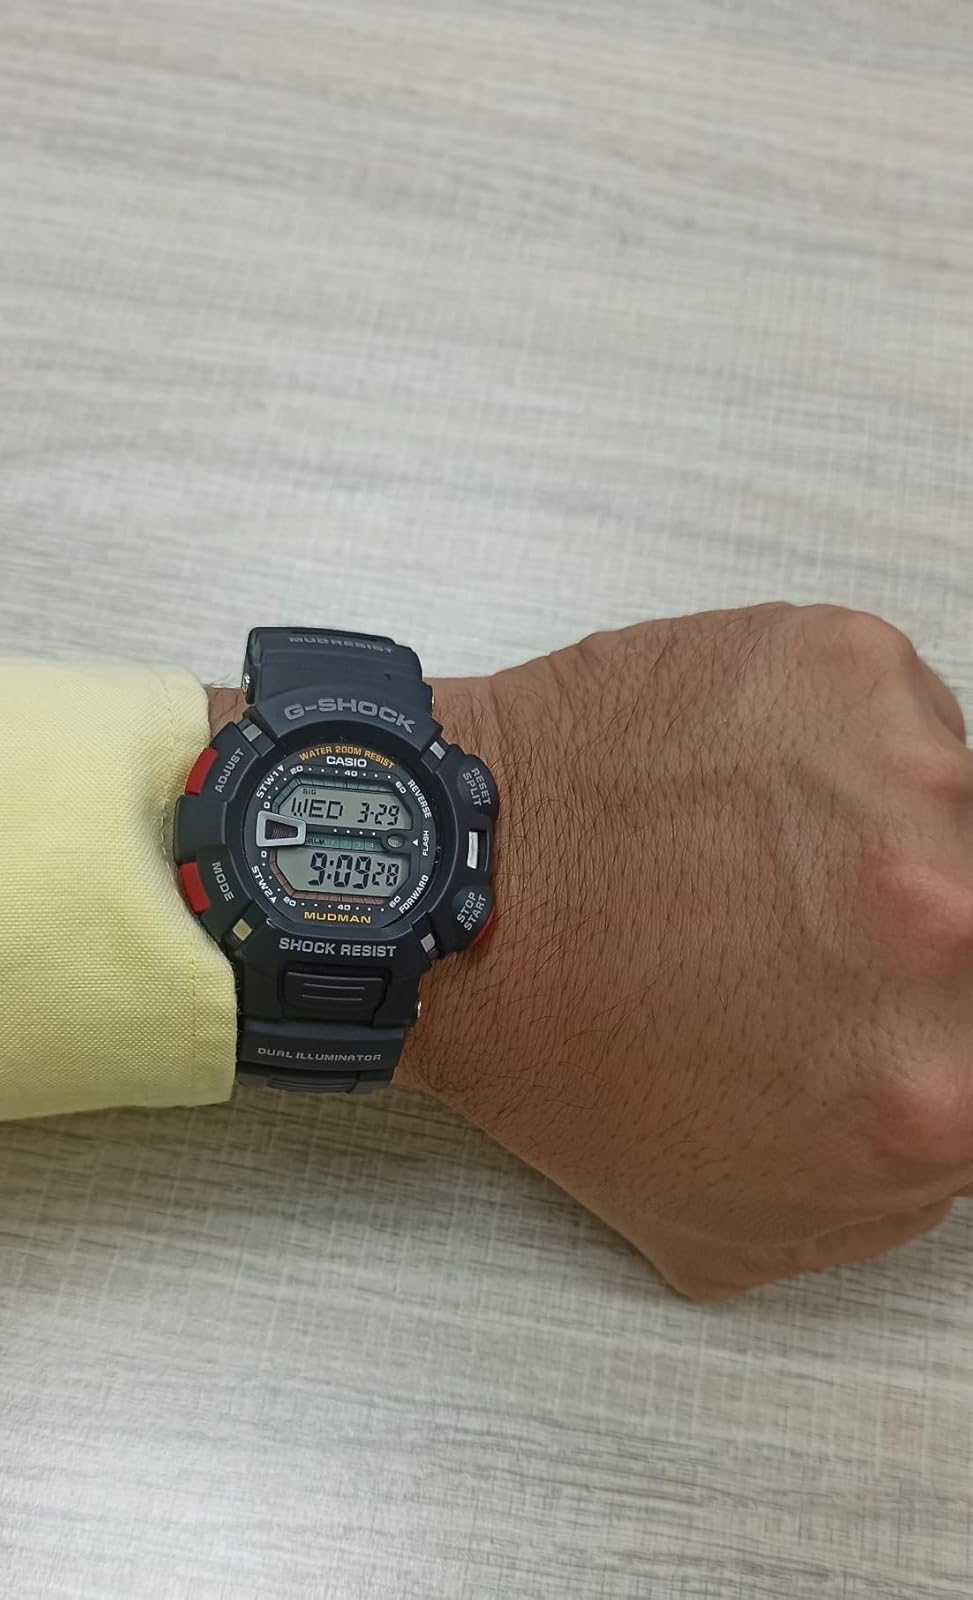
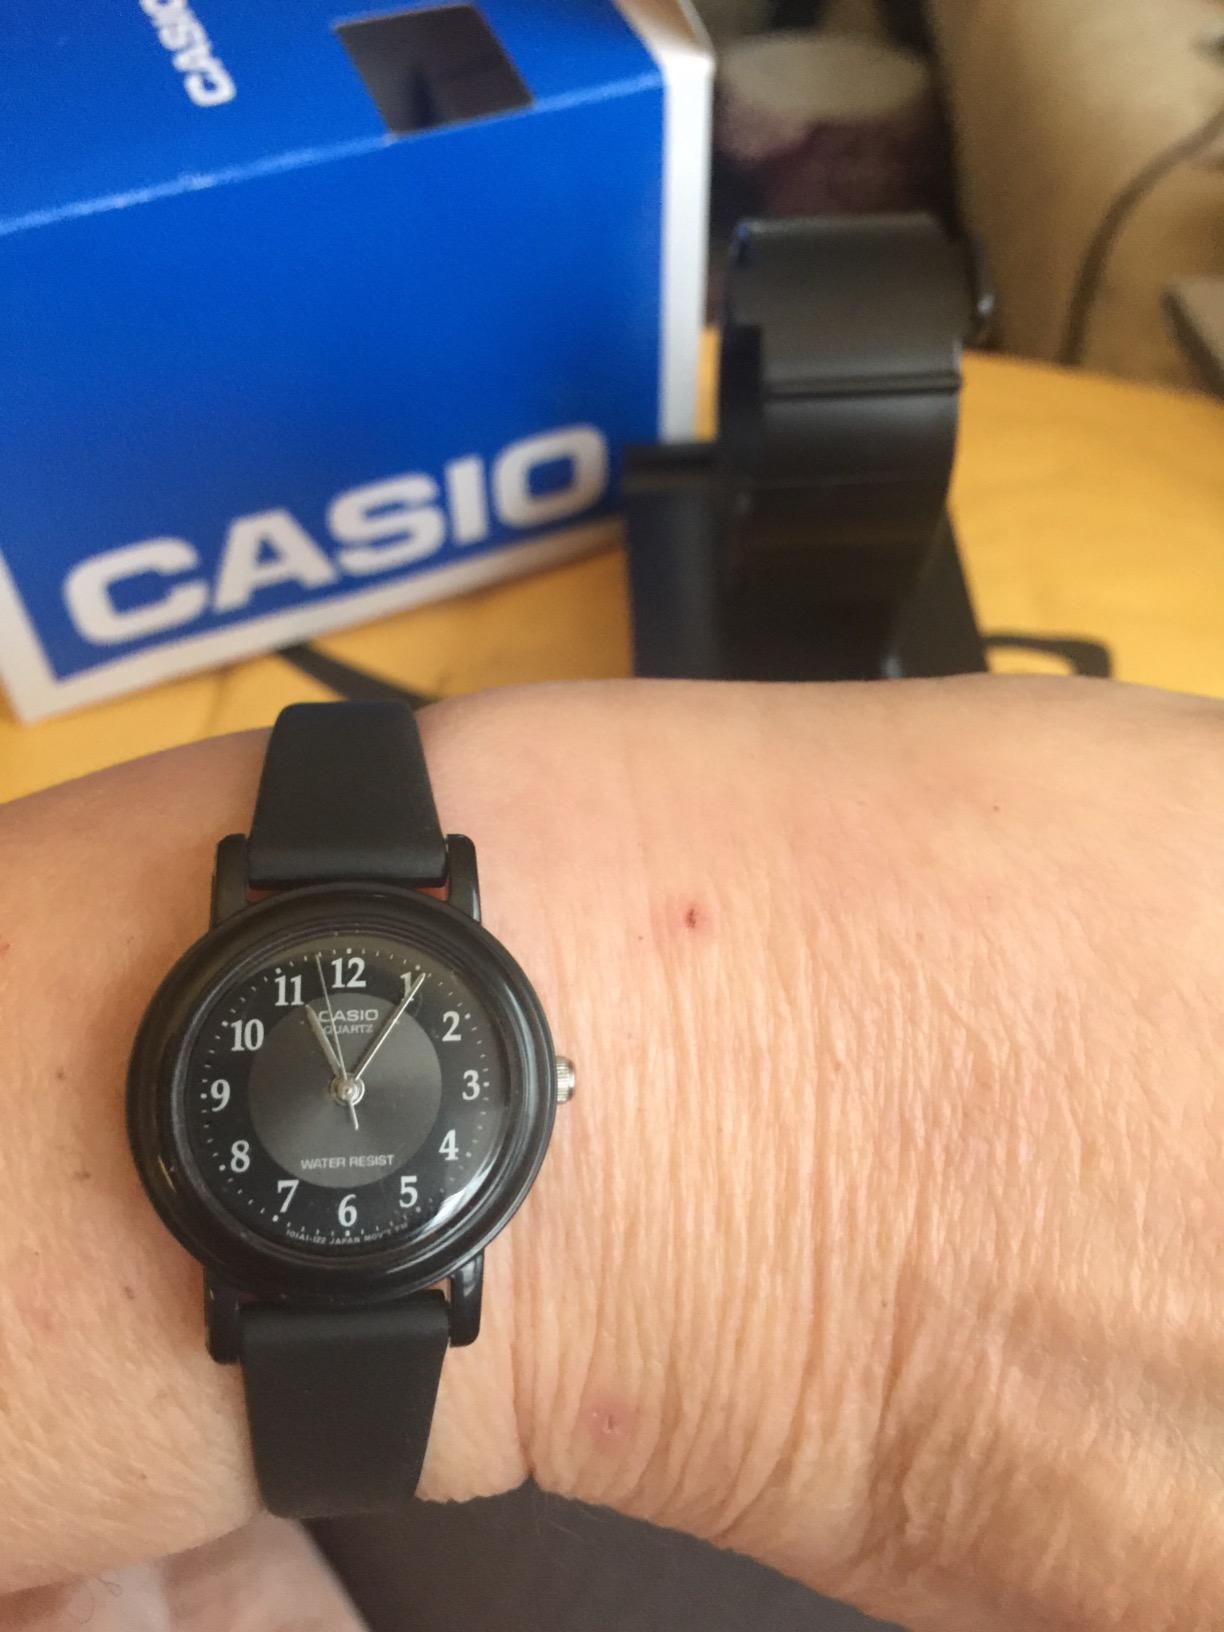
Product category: accessories_watch
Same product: no